Svalbreen

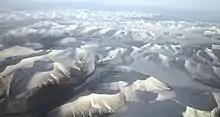
Svalbreen, Juvbreen, Sysselmannbreen

Svalbreen is a glacier in Nathorst Land at Spitsbergen, Svalbard. Approximately thirteen kilometers in length, it extends from Blæja mountain to the Danzigdalen valley. Svalhøgda mountain is located between Svalbreen and Harebreen, and the glaciers merge further north.